Ann Bishop (biologist)

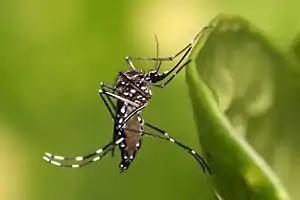
"Aedes aegypti", a malaria vector

Bishop's undergraduate work with Hickson was her first major research effort, concerning the reproduction of "Spirostomum ambiguum", a large ciliate that has been described as "wormlike". In 1923, while working at Manchester University, Bishop was appointed an honorary research fellow. In 1924, she became a part-time instructor for the Department of Zoology at Cambridge, one of only two women, both of whom were sometimes marginalised. For example, she was not allowed to sit at the table with the men of the department at tea: instead, she sat on a first-aid kit. There, Bishop continued her work with "Spirostomum" as the only protozoologist on the faculty.